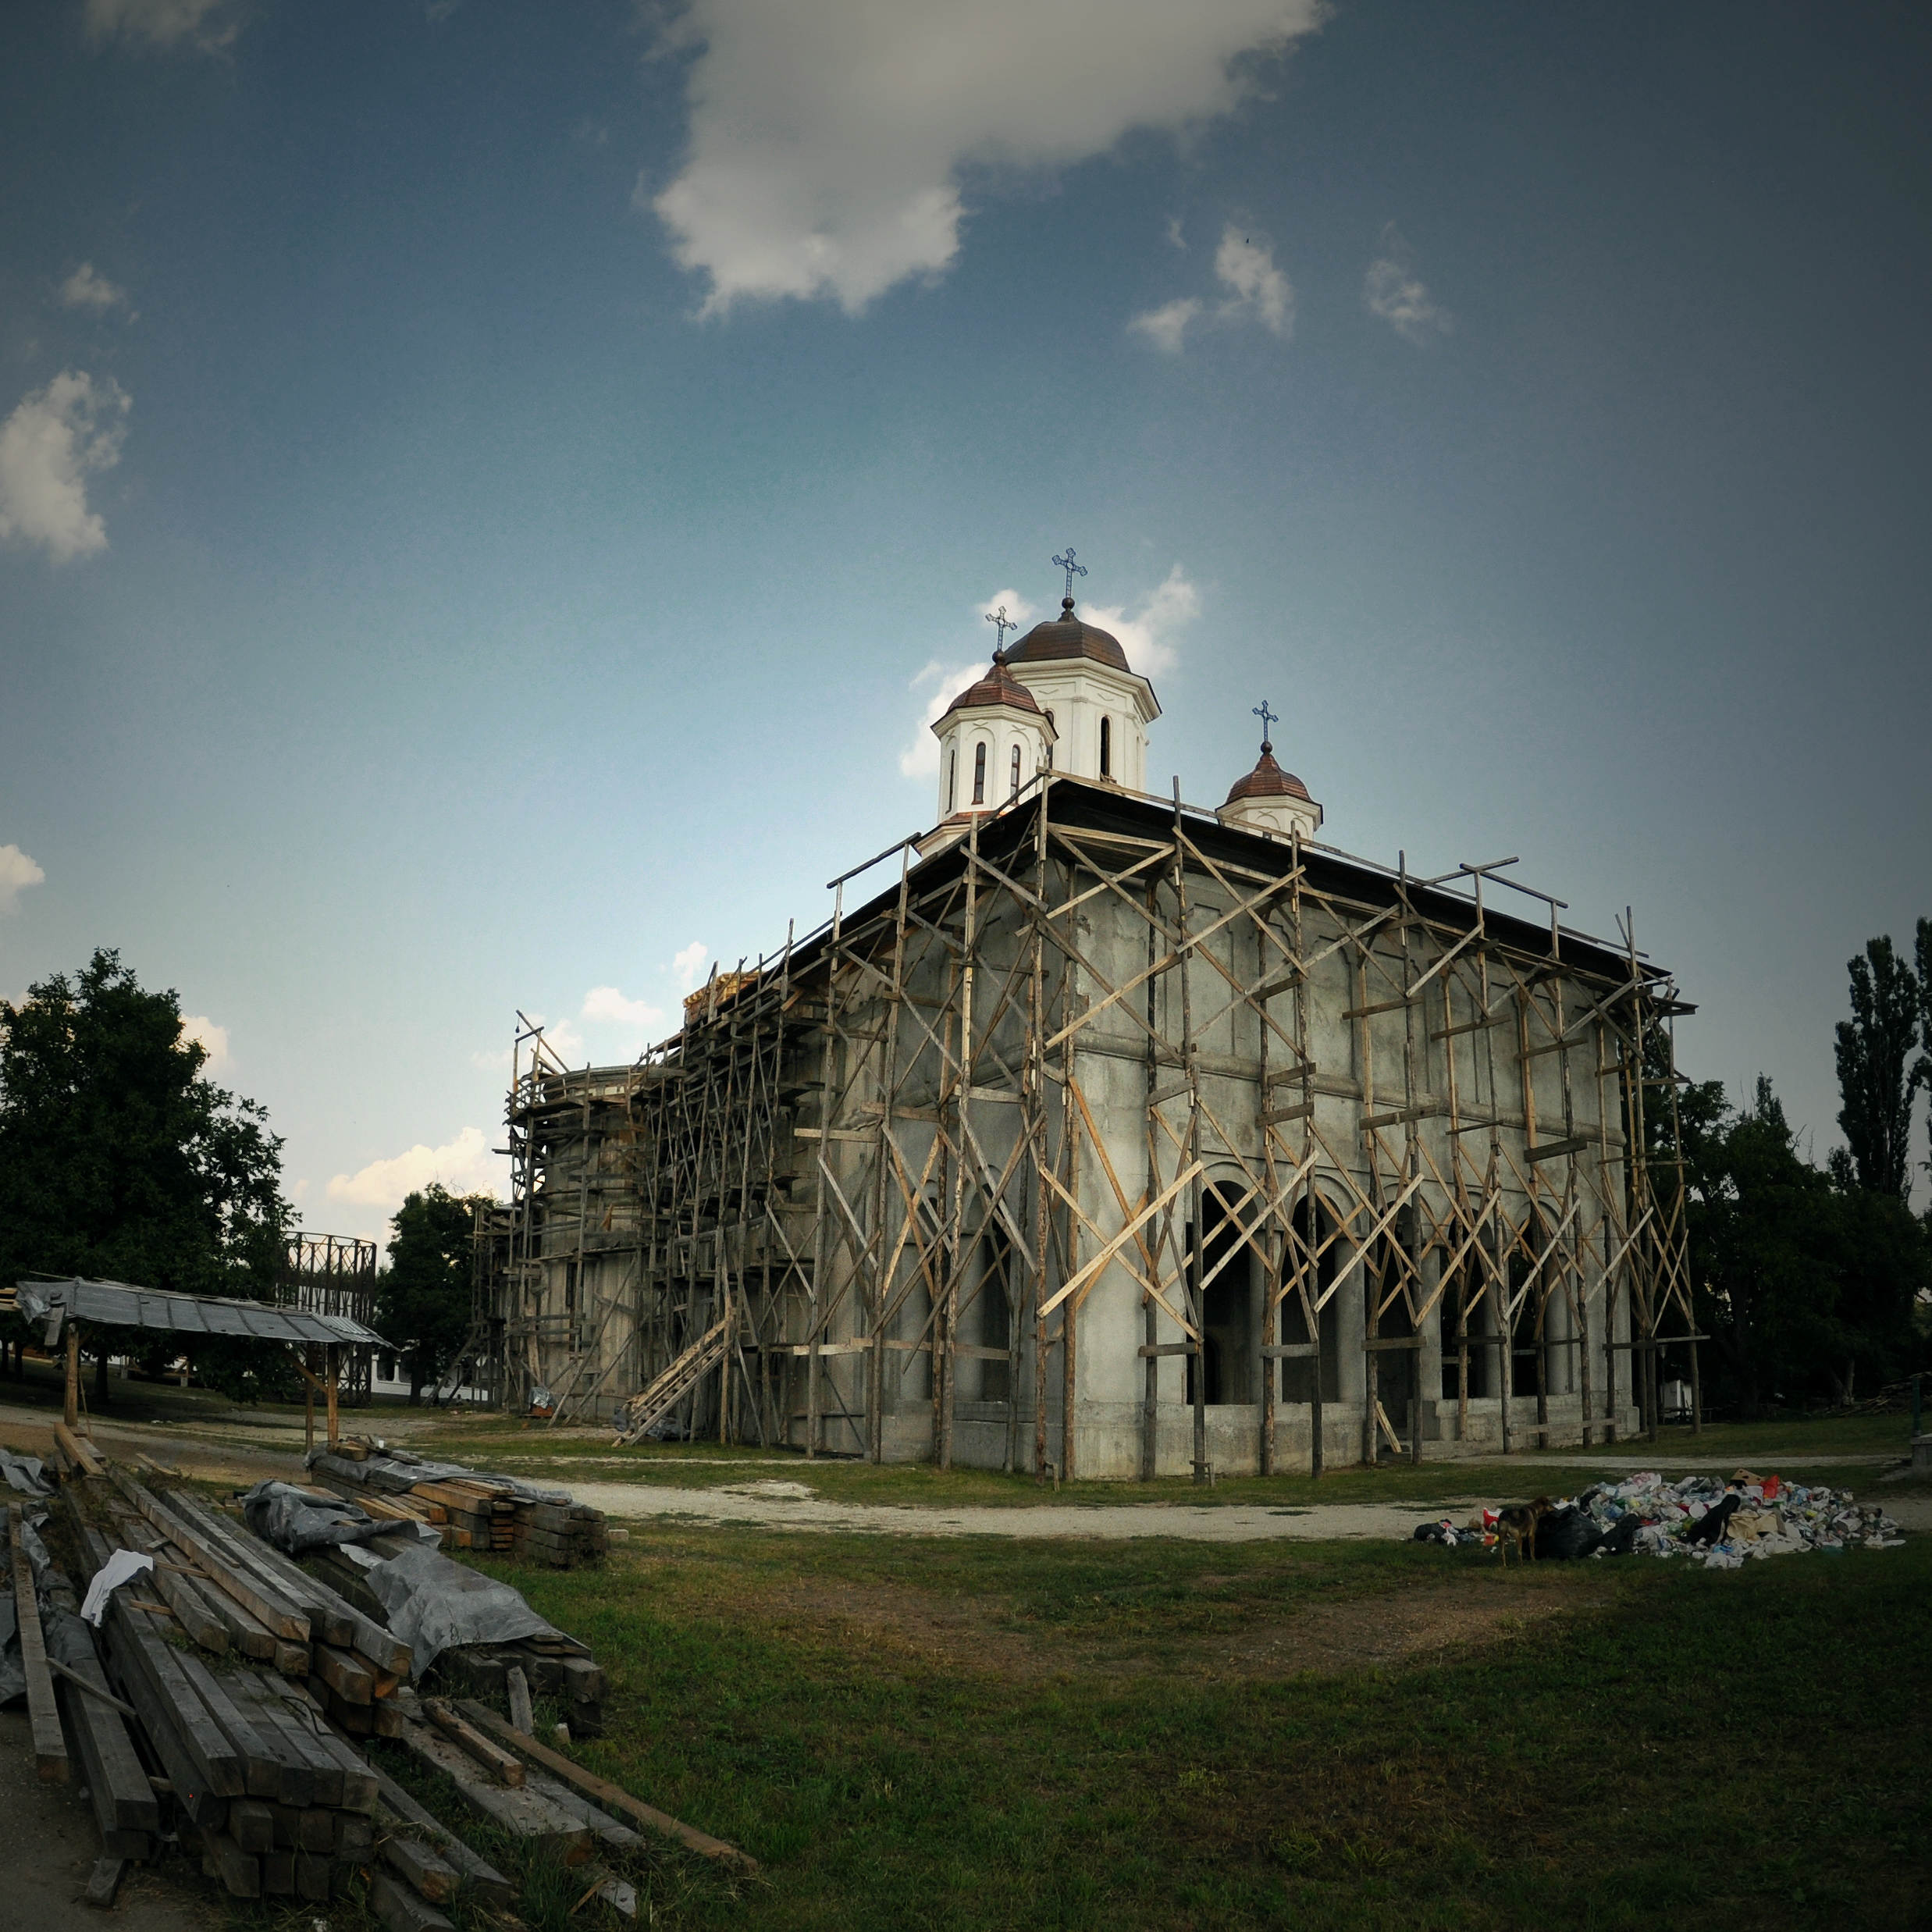
architecture, structure, photography, monument, photo, cityscape, construction, reflection, landmark, church, exterior, photos, de, monastery, fisheye, fotografie, trash, scaffolding, site, romania, bucharest, biserica, arhitectura, orthodoxy, romanian, ortodoxa, patrimoniu, ortodox, manastirea, manastire, schela, bucuresti, lmiphiiaa16696, lmiifiiab15300, santier, m n stireacernica, gunoi, urban area